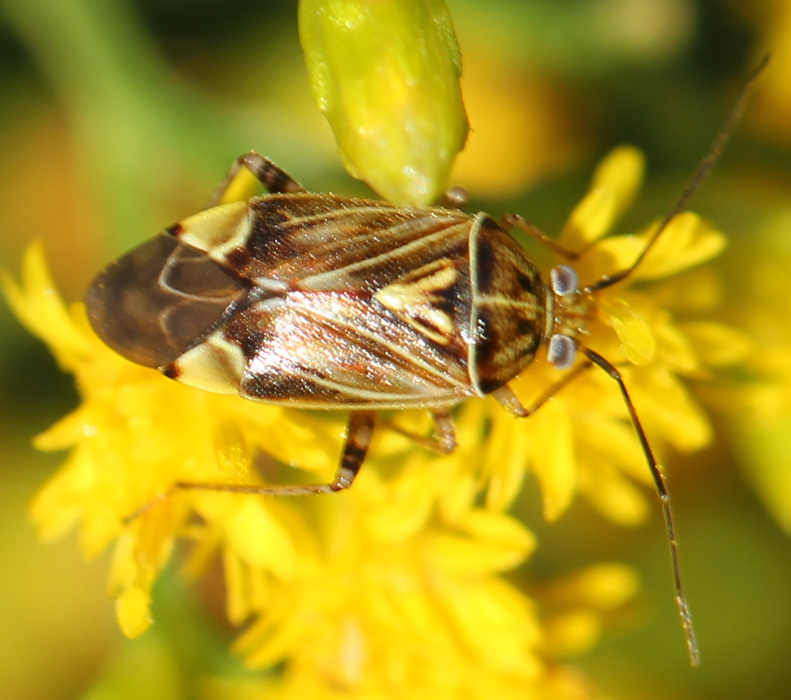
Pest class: lygus_bug